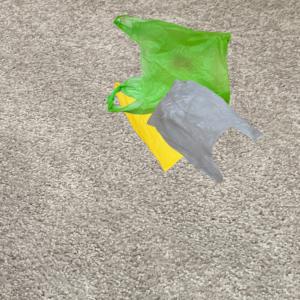
Label: plasticbags